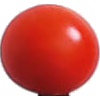
Label: Tomato Cherry Red 1